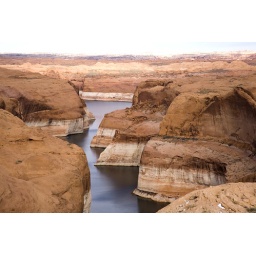
Sheer canyon walls surround clear creek at lake powell in glen canyon national recreation area in utah